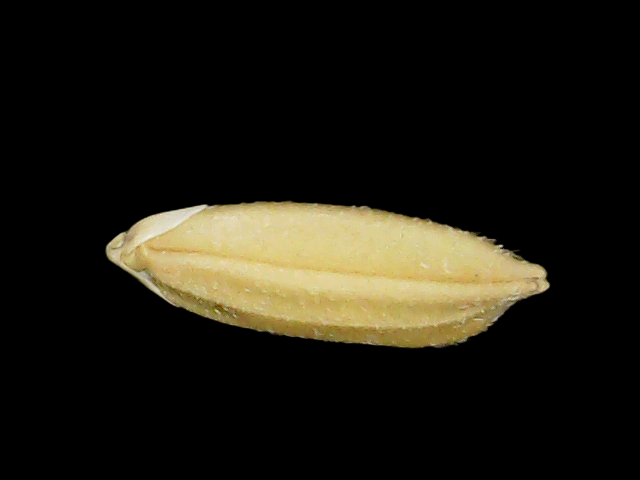
Rice variety: Binadhan10